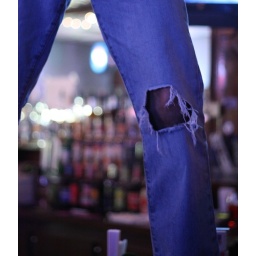
My friend Bobby was standing on the bar and singing.  I thought the hole in his jeans was very interesting..